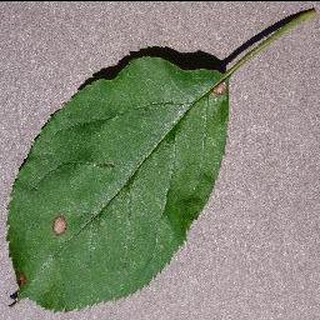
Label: apple_black_rot